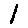
Label: 1